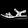
Label: Sandal